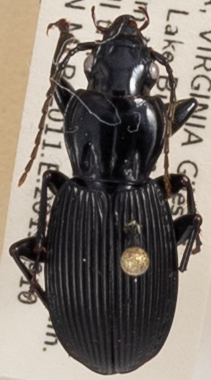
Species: Pterostichus lachrymosus
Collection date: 2019-09-10
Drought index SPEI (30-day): -1.93
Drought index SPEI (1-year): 1.69
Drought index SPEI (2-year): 1.69